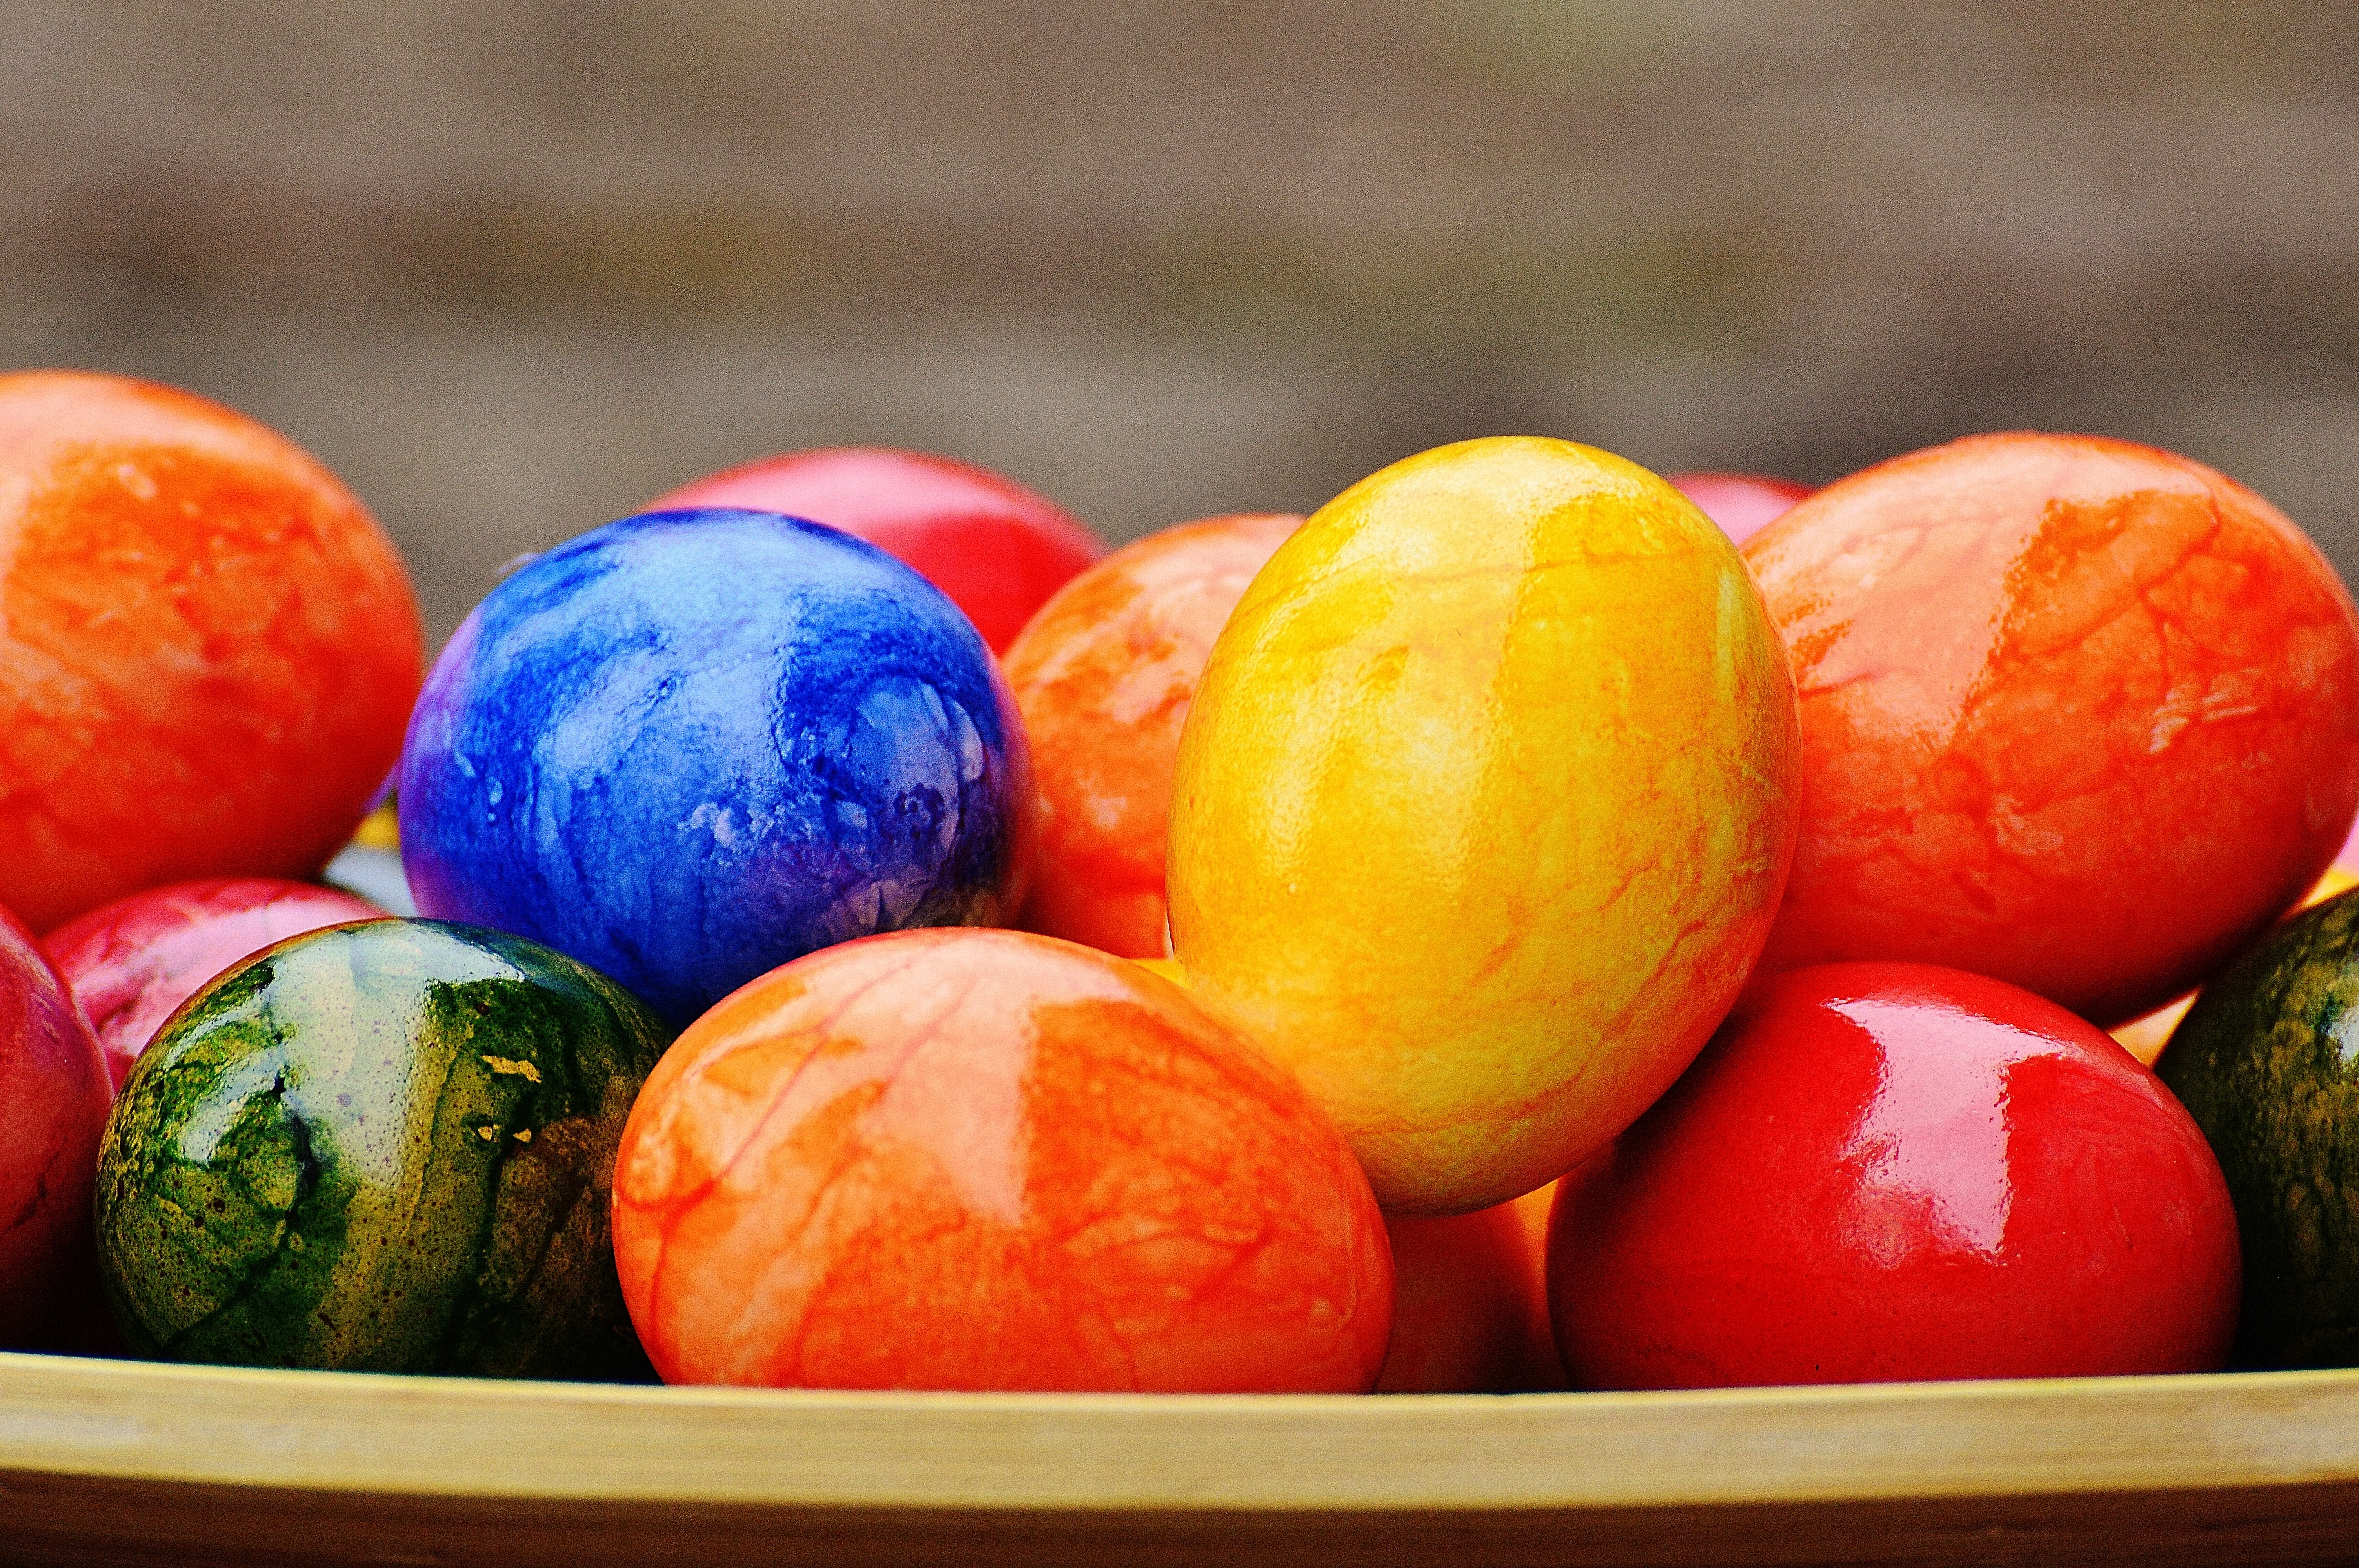
fruit, dish, food, produce, color, colorful, egg, painting, easter, colored, easter eggs, easter egg, happy easter